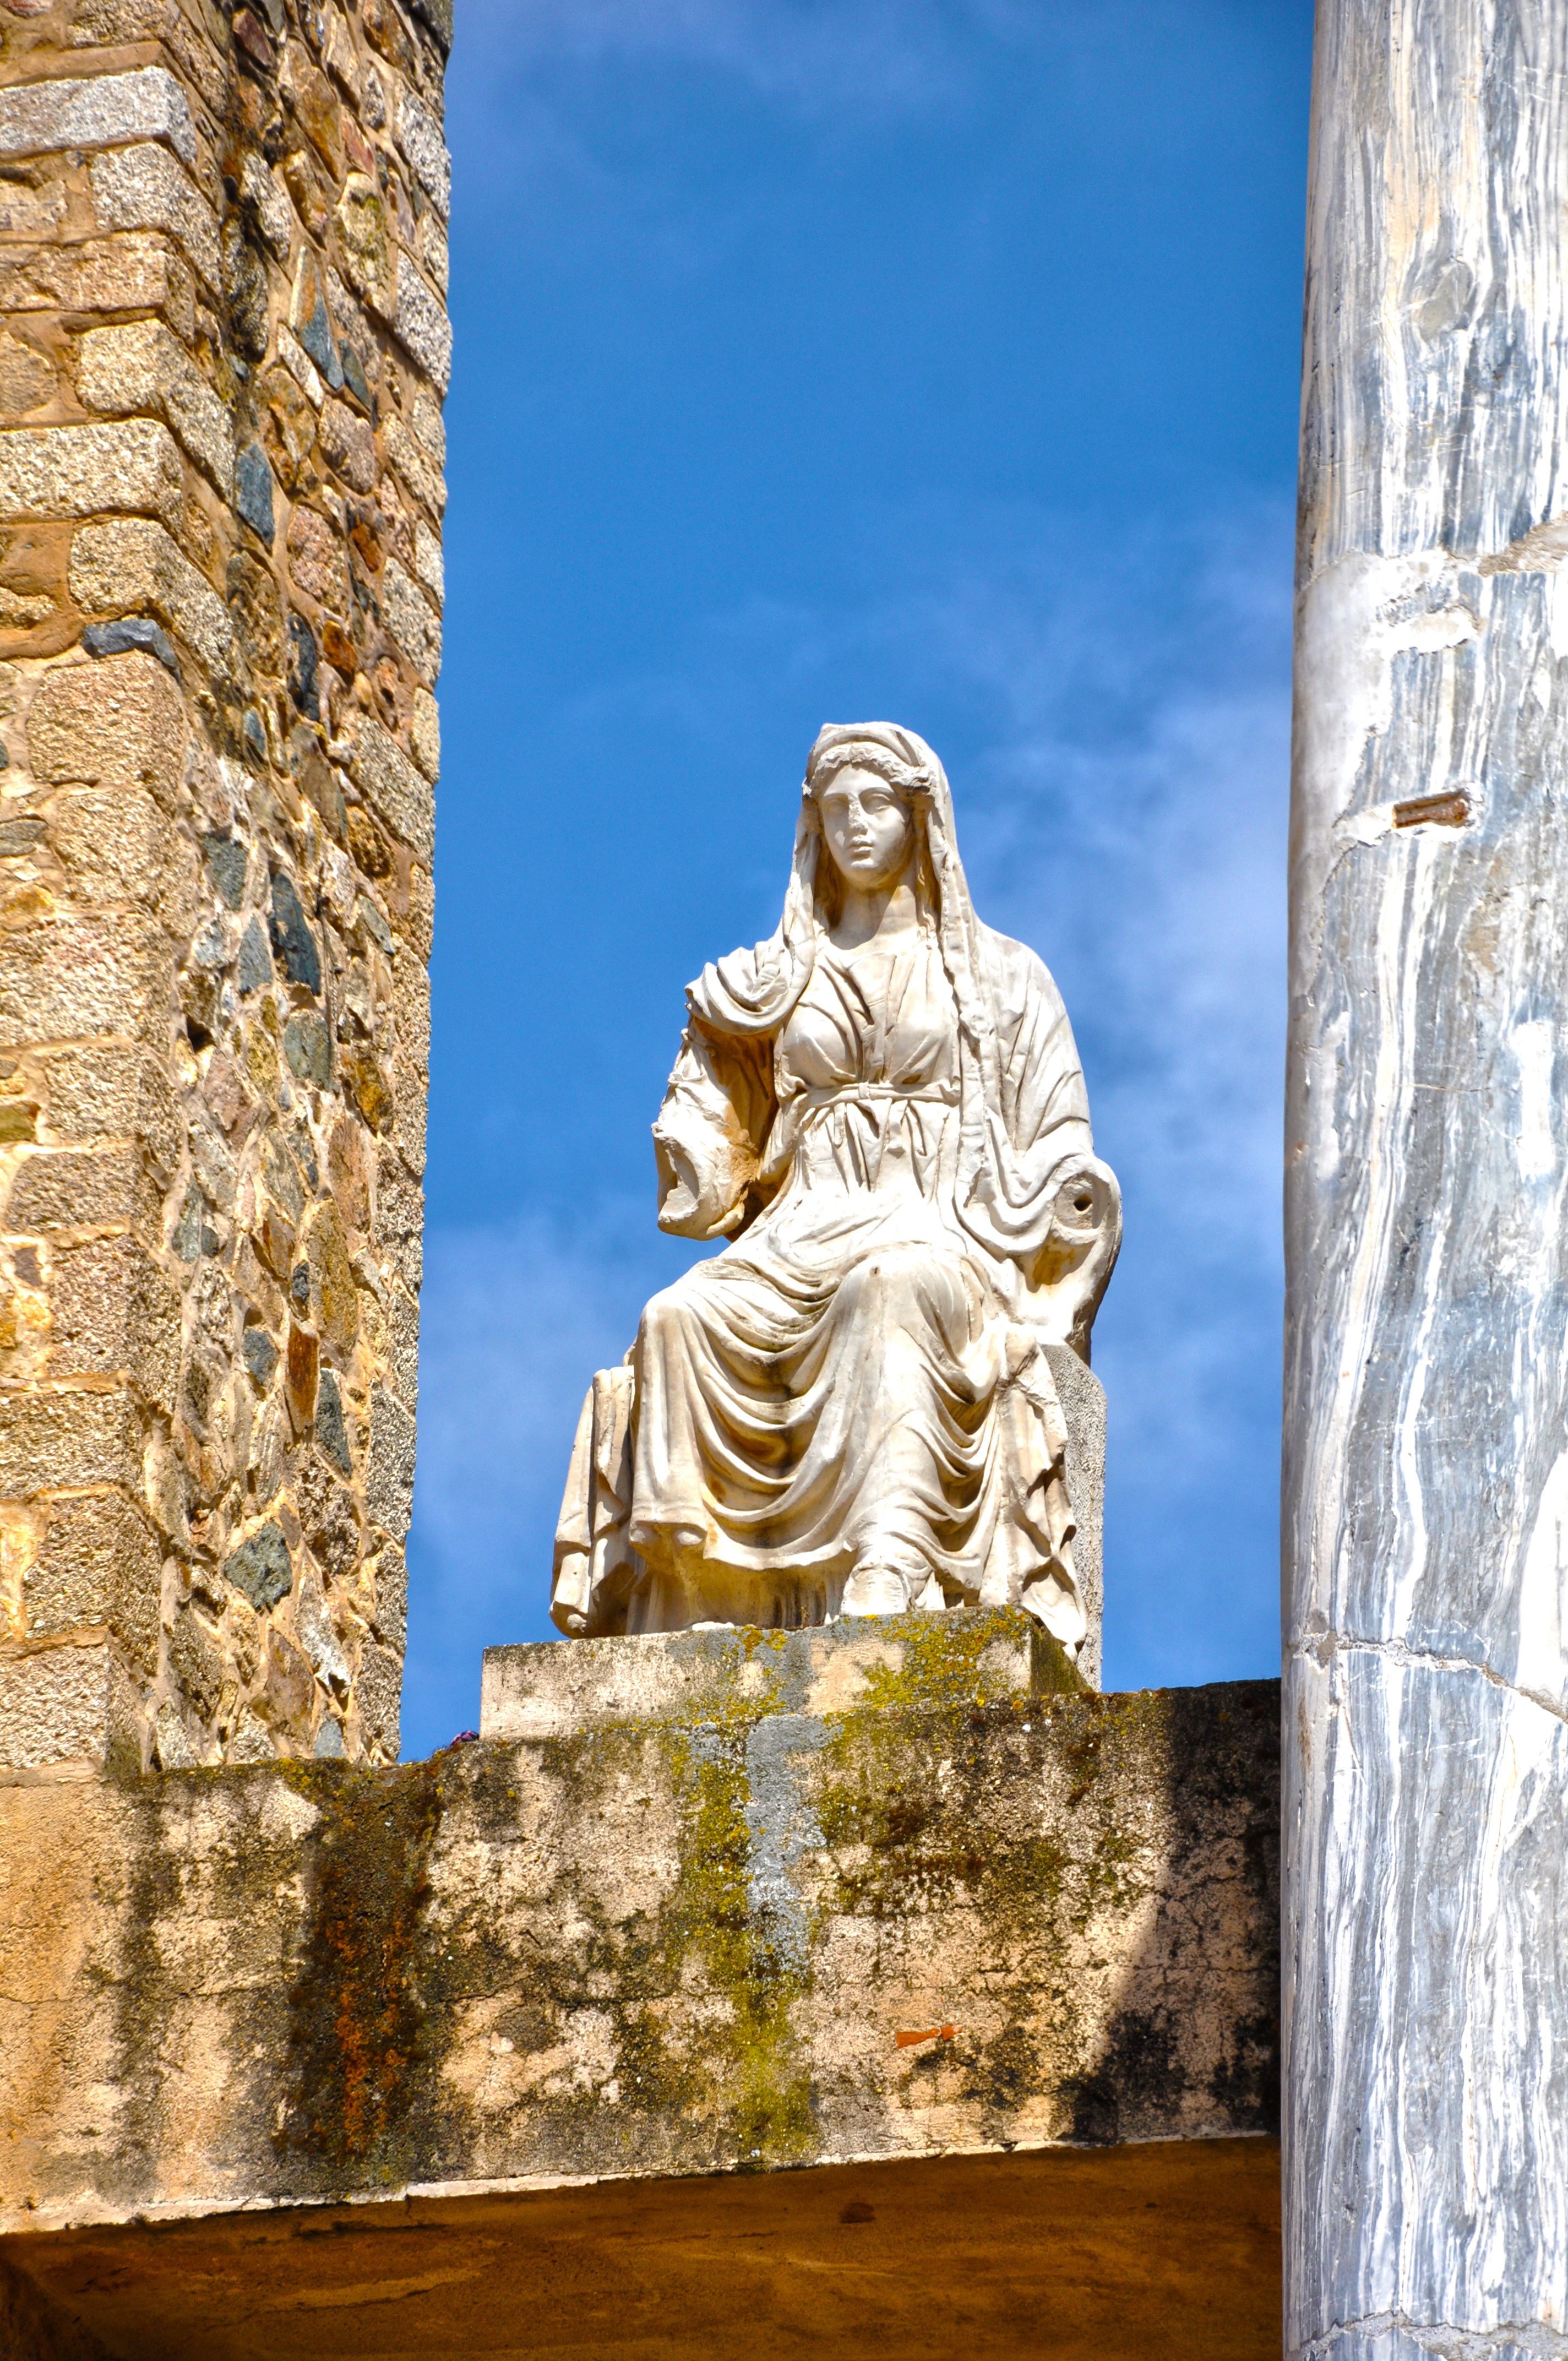
rock, sky, old, monument, statue, religion, landmark, tourism, place of worship, sculpture, theatre, art, spain, rome, temple, extremadura, carving, myth, goddess, mythology, merida, badajoz, hispania, ancient history, hispanorromano